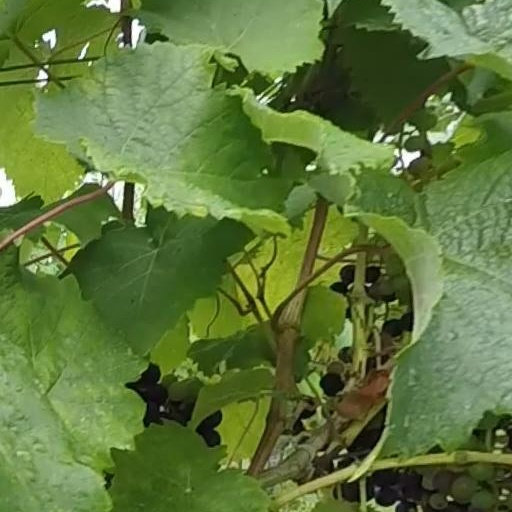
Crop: grape